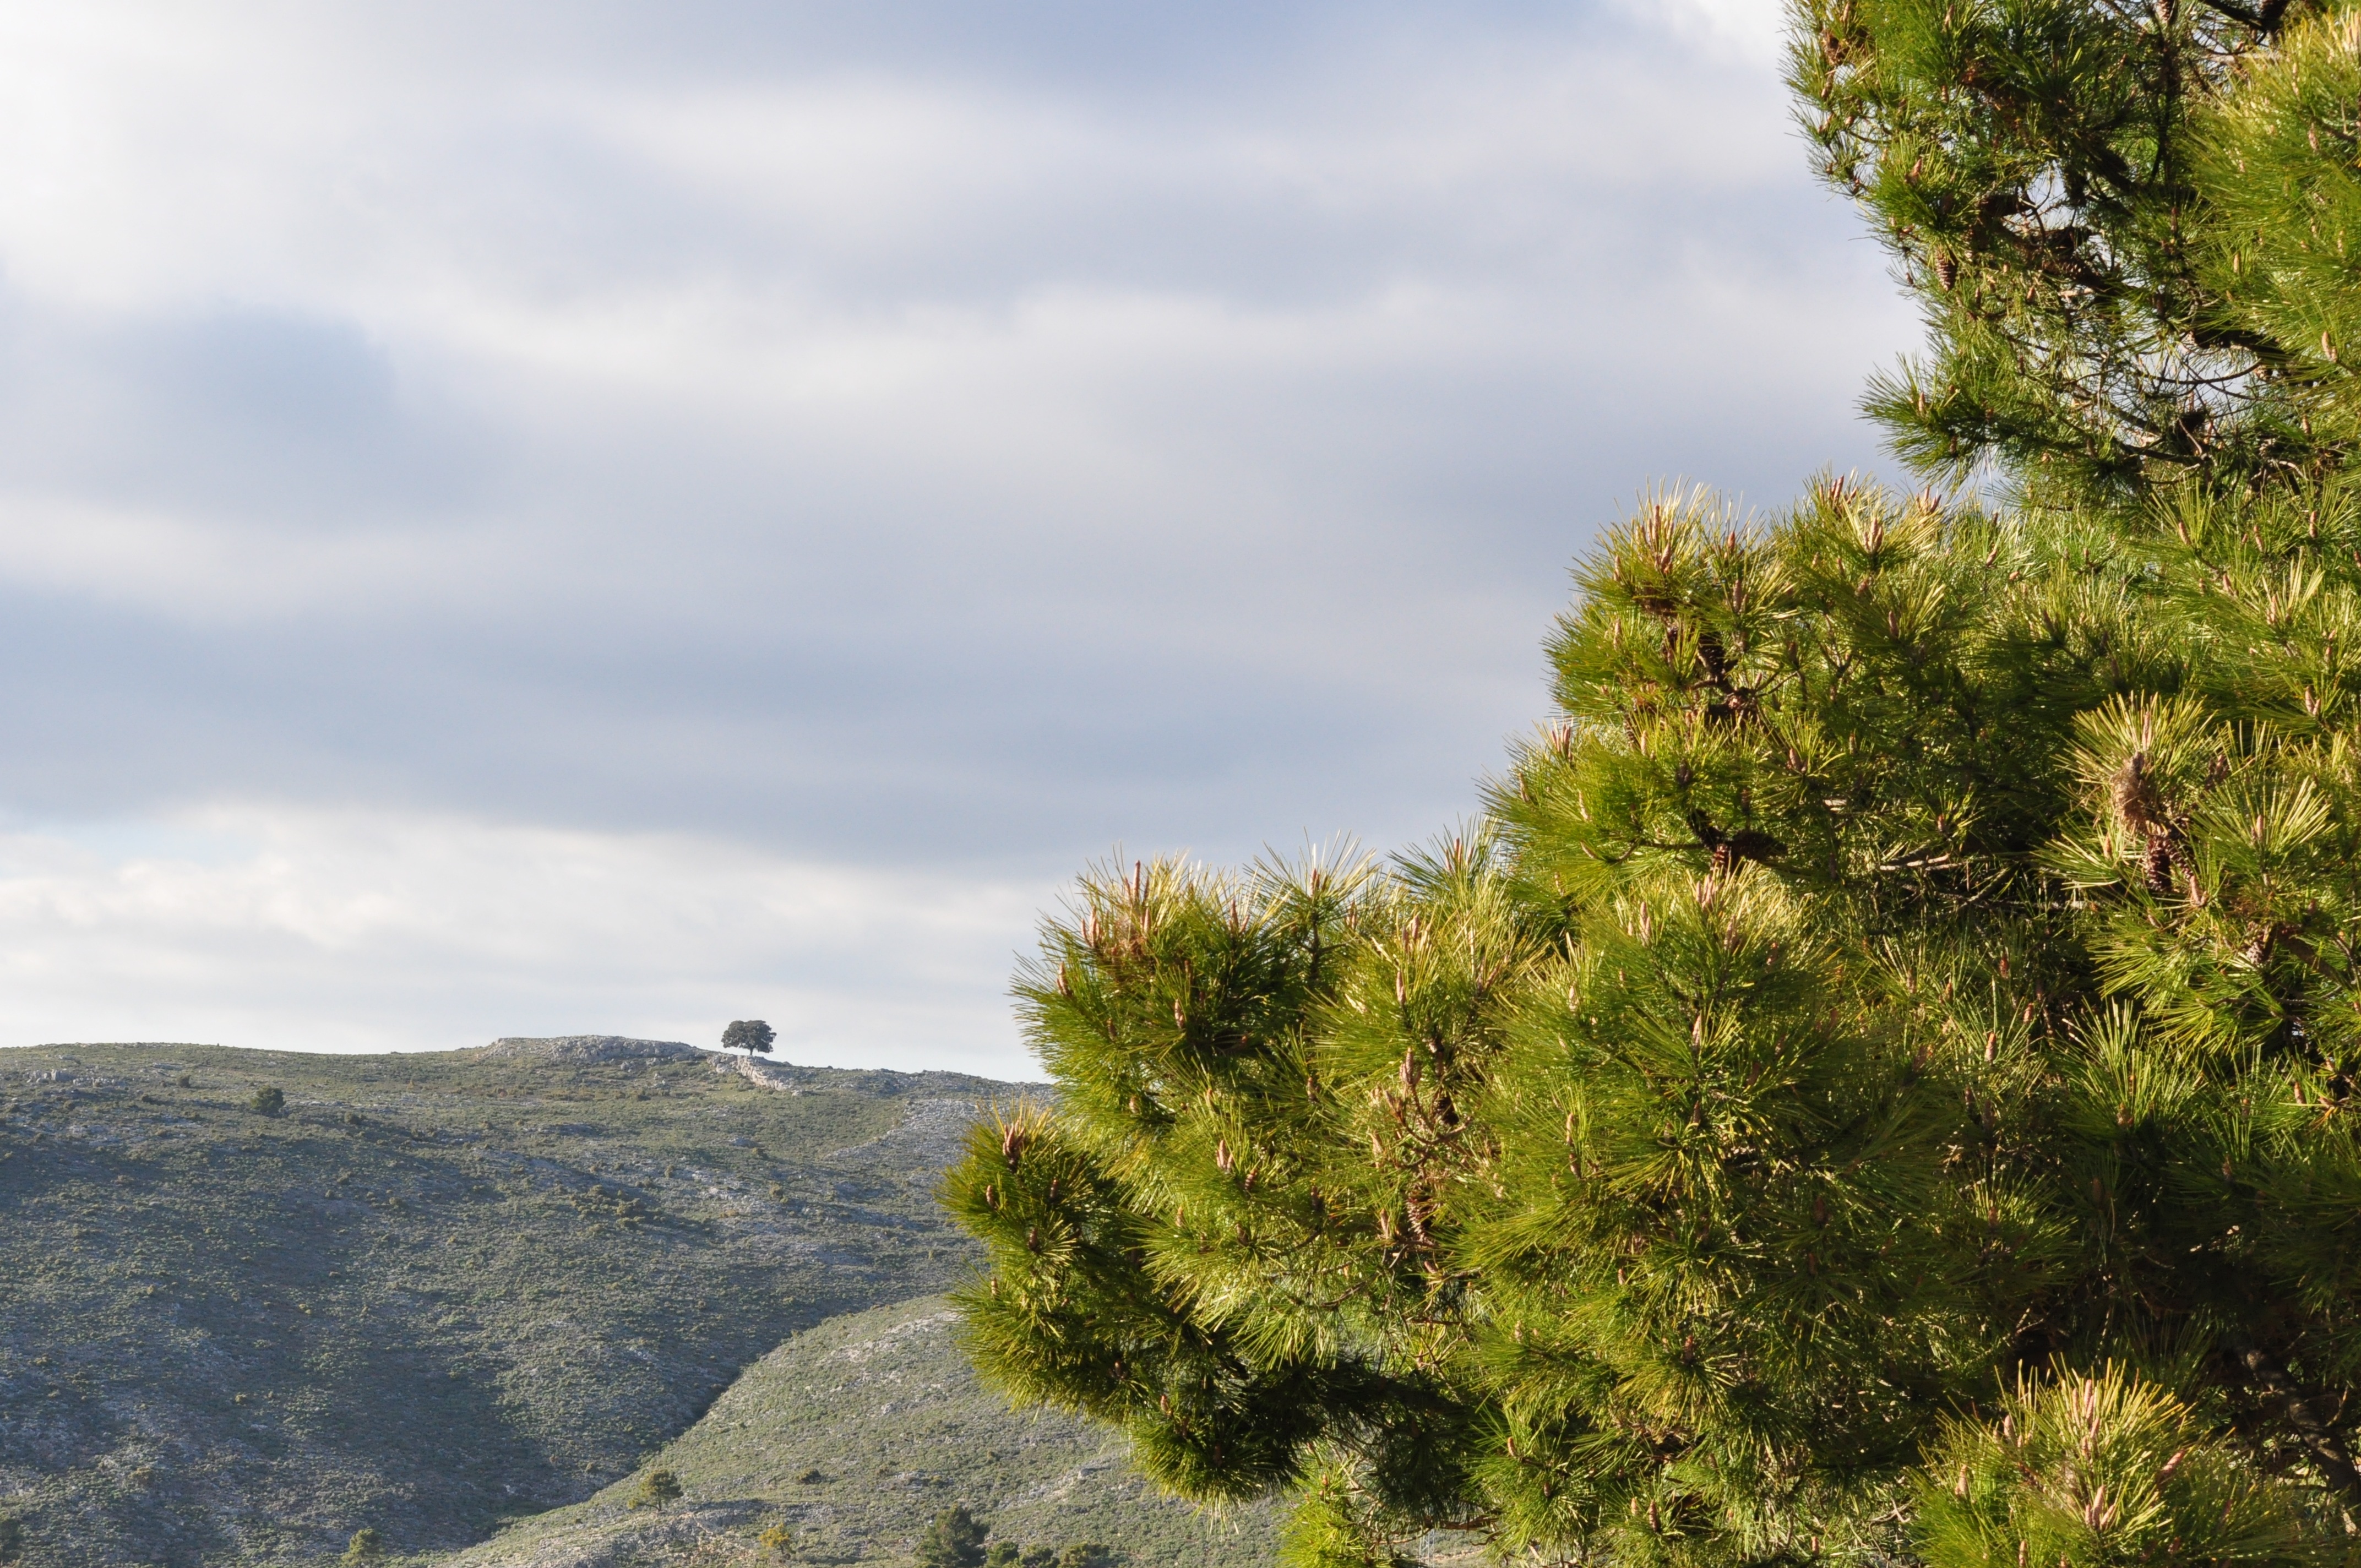
landscape, sea, coast, tree, nature, rock, wilderness, mountain, cloud, sky, hill, view, cliff, terrain, ridge, top view, spain, mountains, ecosystem, natural environment, woody plant